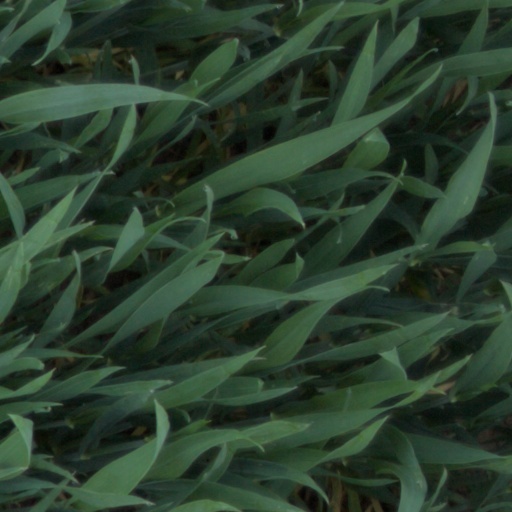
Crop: wheat